Grigore Vieru

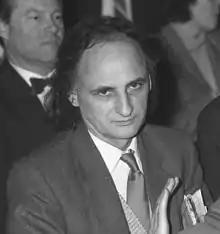
Vieru in 1990

Grigore Vieru (14 February 1935 – 18 January 2009) was a Moldovan poet, writer and unionist advocate, known for his poems and books for children. His poetry is characterized by vivid natural scenery, patriotism, as well as a venerated image of the sacred mother. Vieru wrote in the Romanian language. In 1993 he was elected a correspondent member of the Romanian Academy.